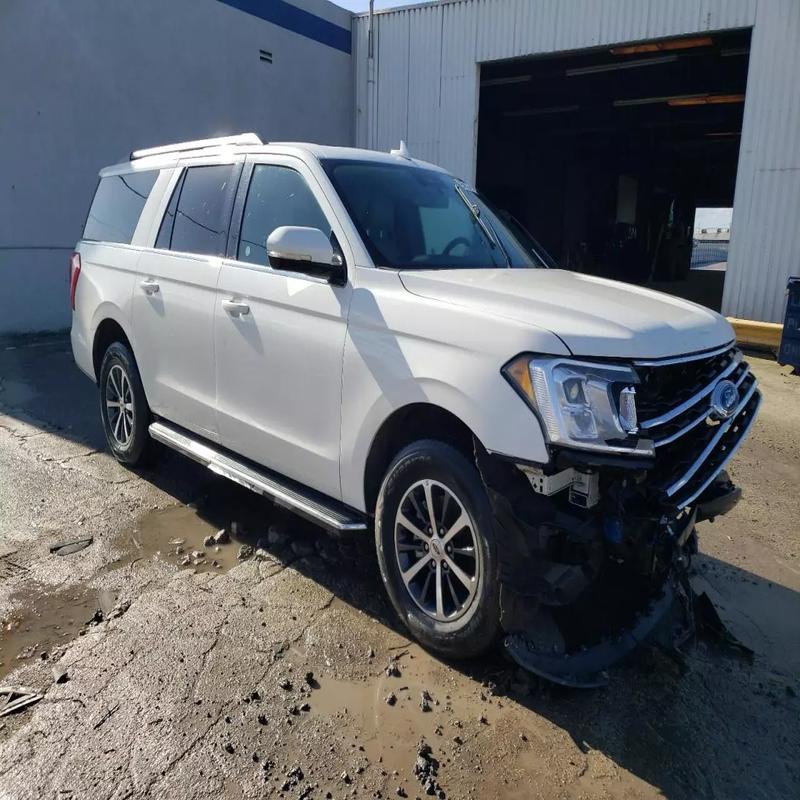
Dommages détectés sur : pare-choc avant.
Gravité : majeur